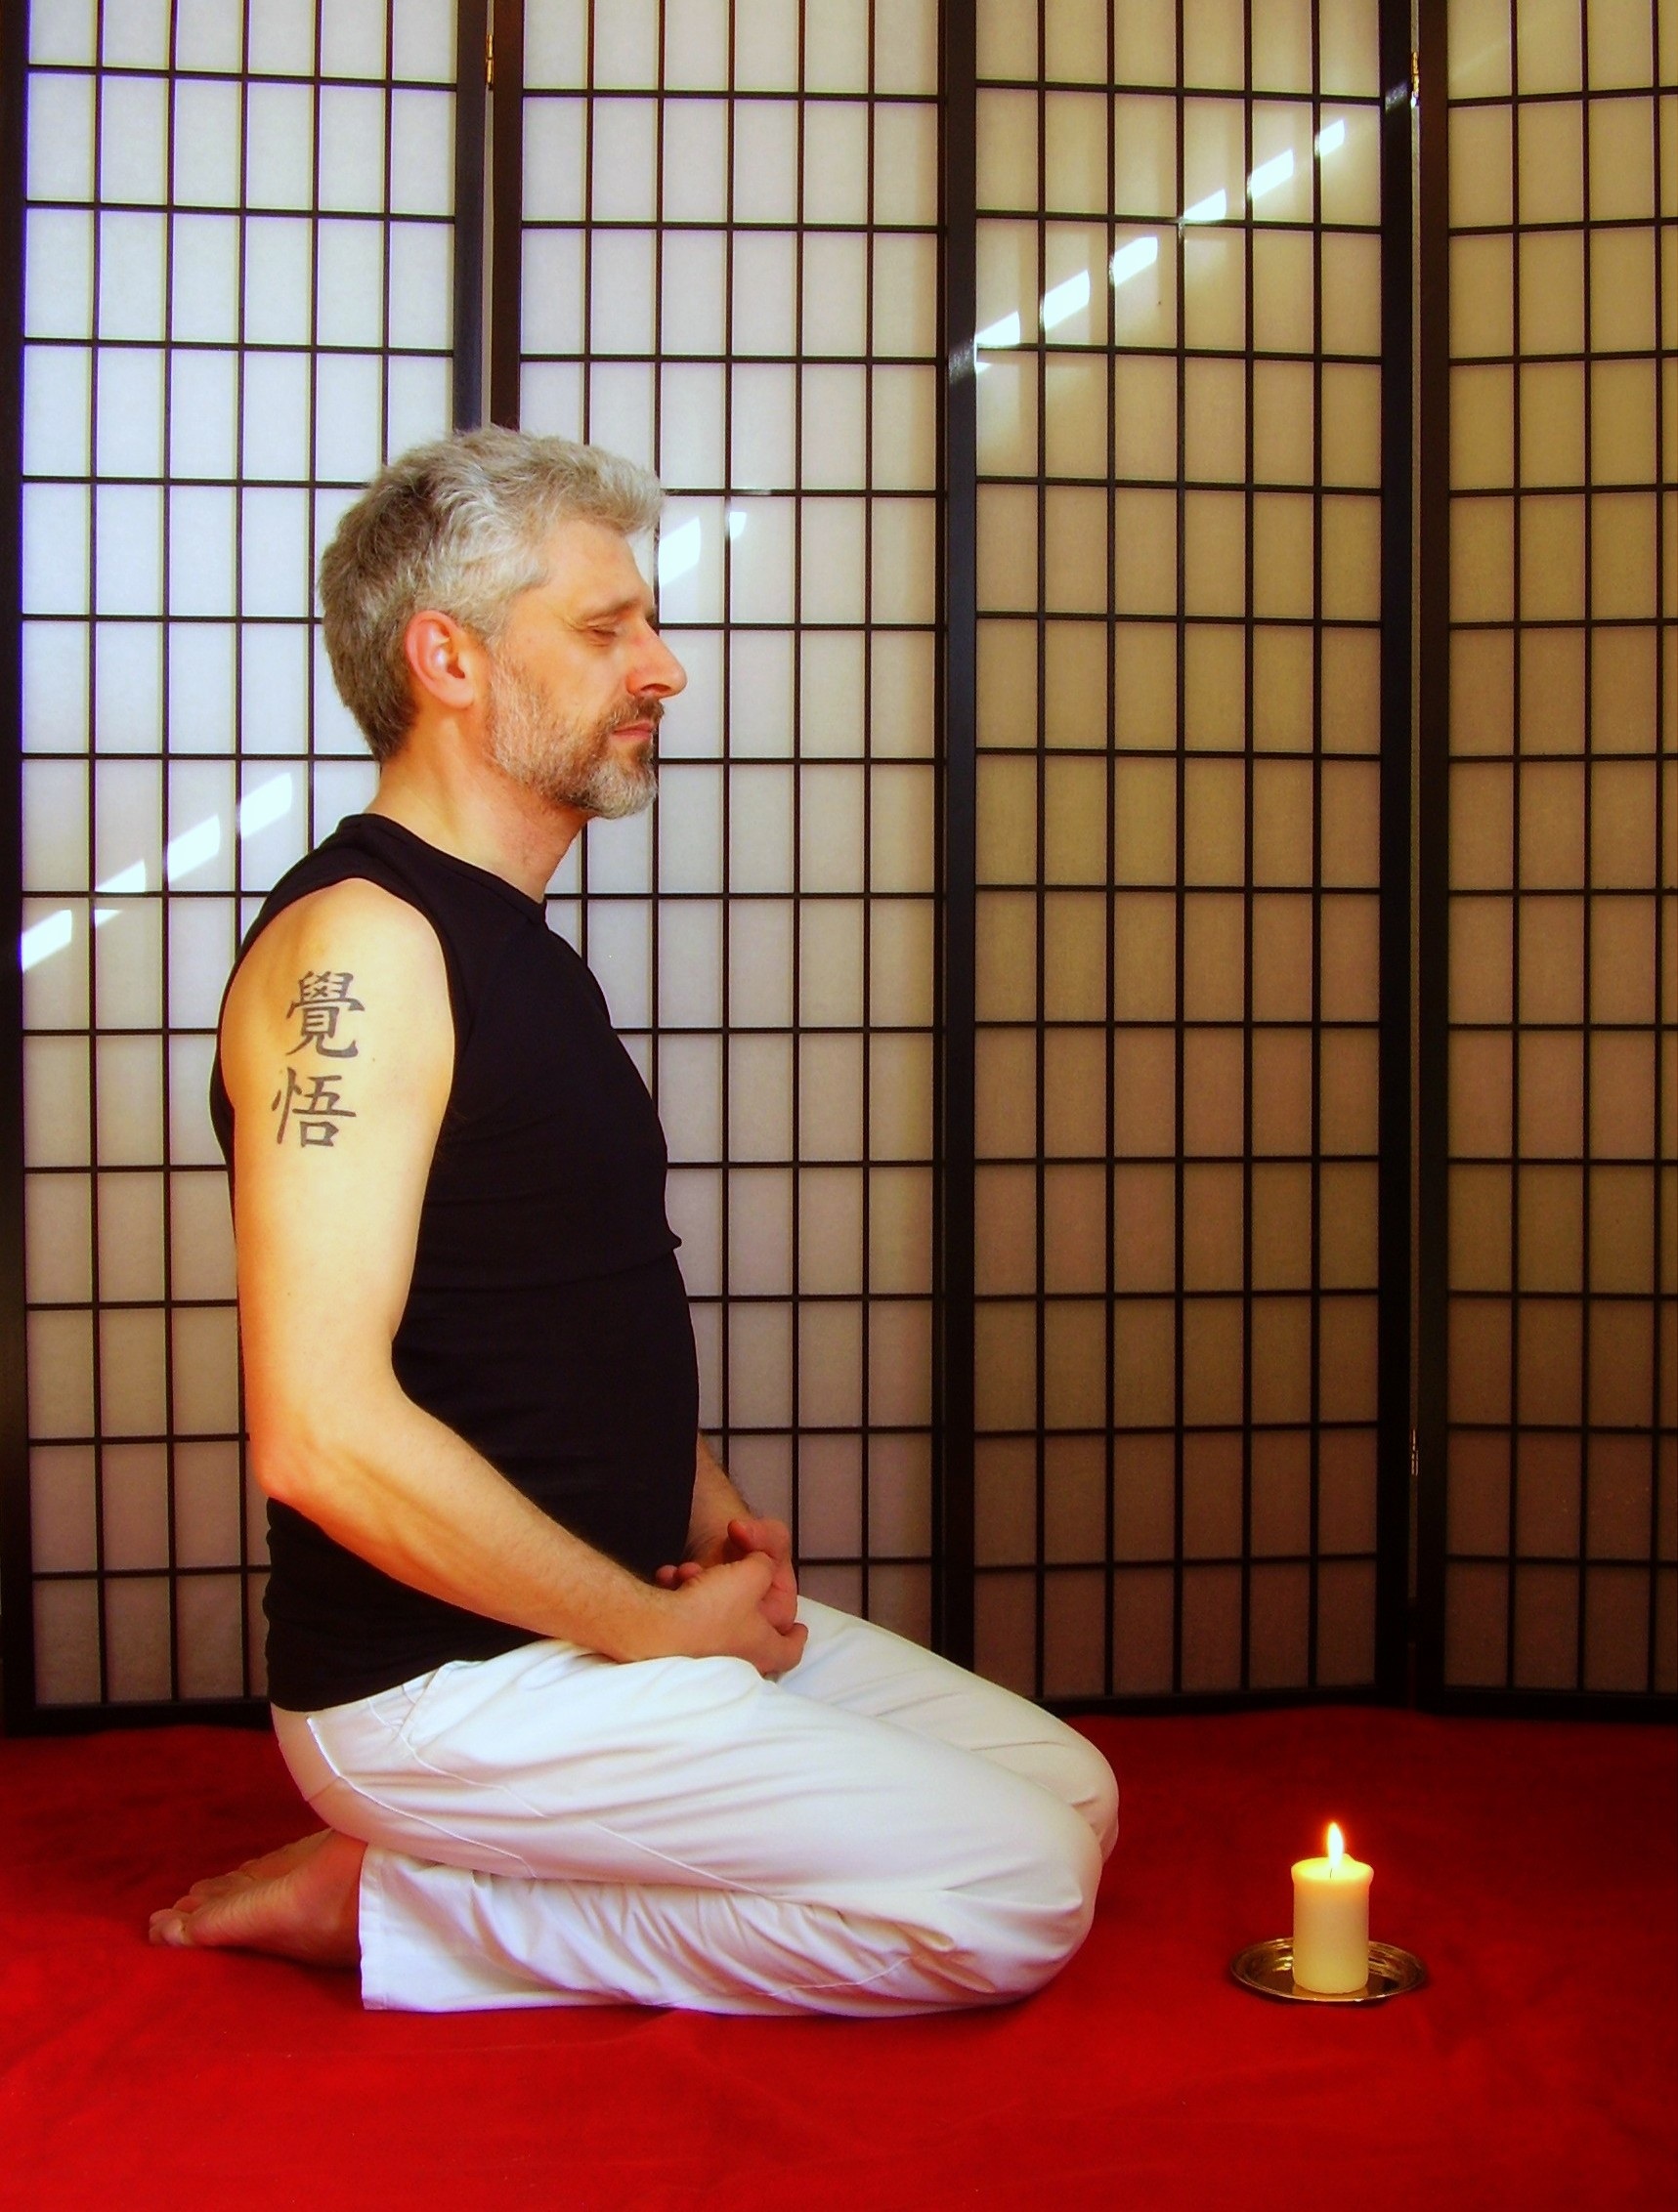
person, tattoo, sitting, meditate, buddhist, buddhism, religion, rest, zen, spiritual, relaxation, meditation, sports, buddha, serenity, spirituality, inner calm, fern stlich, zazen, meditation seat, human positions, human action, physical fitness